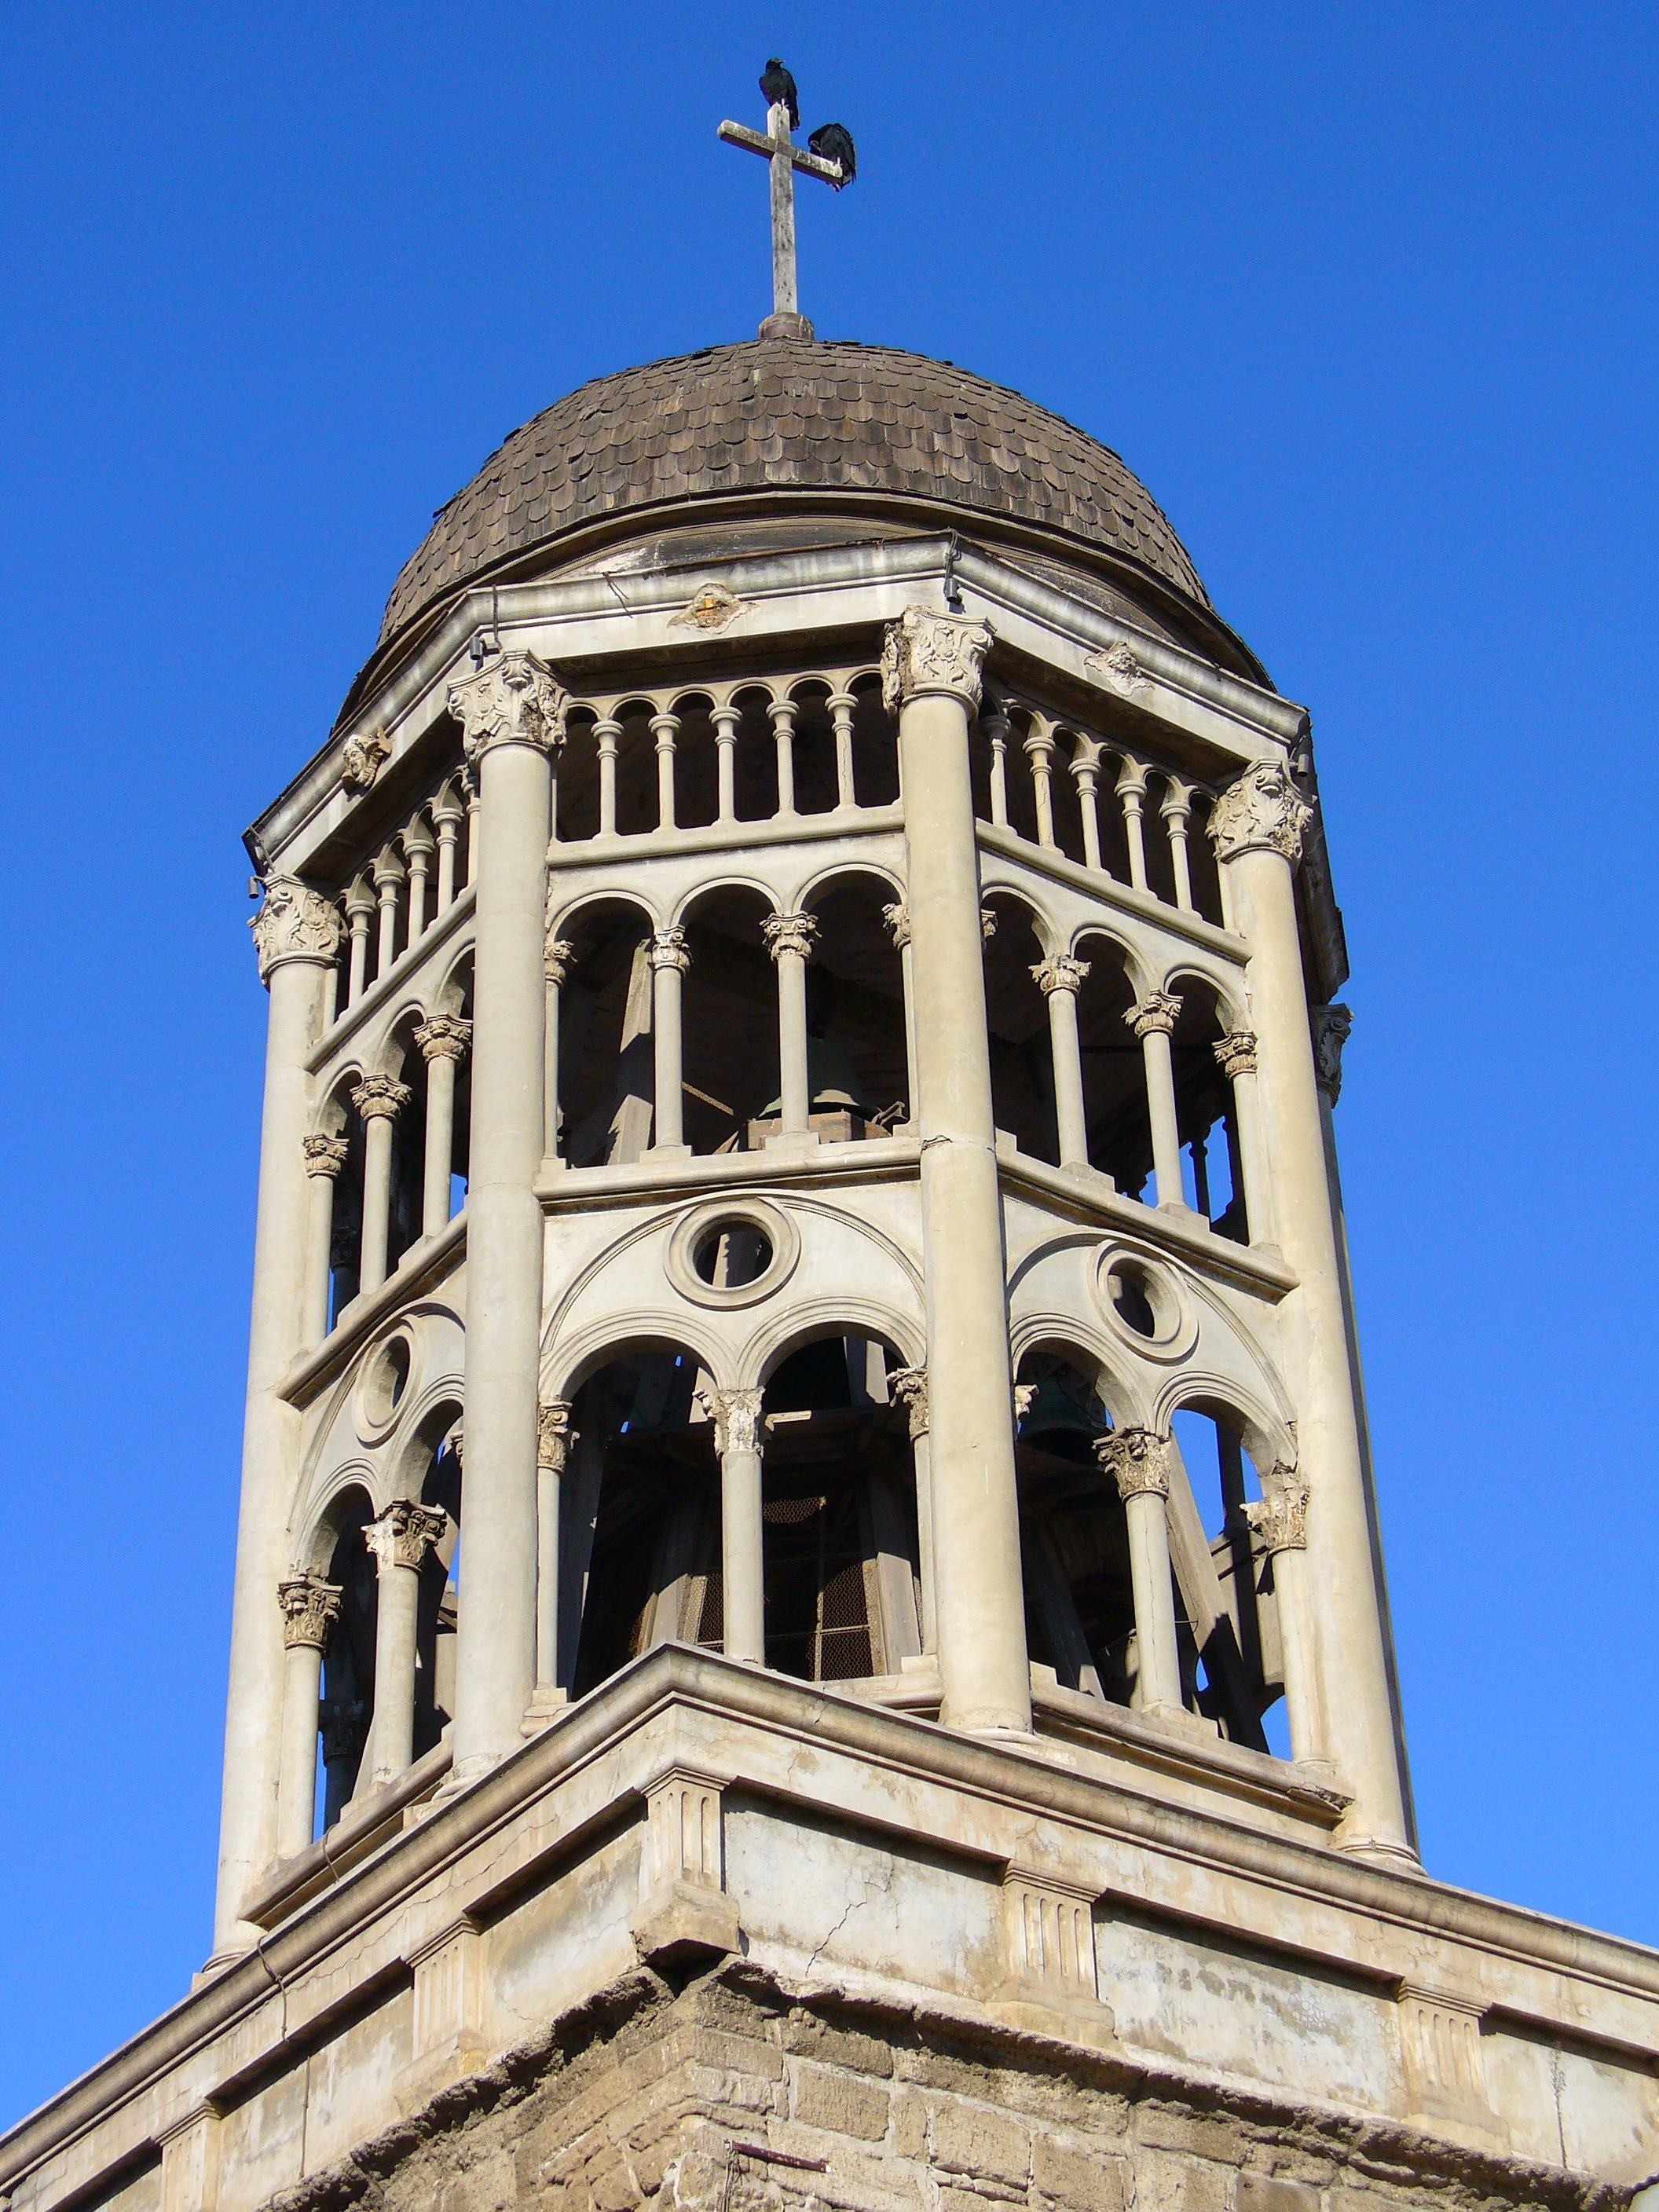
architecture, tower, landmark, facade, church, cathedral, place of worship, clock tower, bell tower, cool image, spire, steeple, basilica, dome